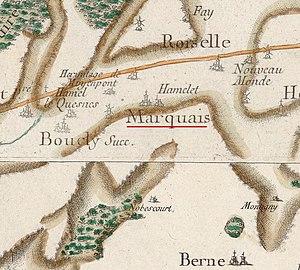
Carte de Cassini
Marquaix est une commune française située dans le département de la Somme, en région Hauts-de-France.